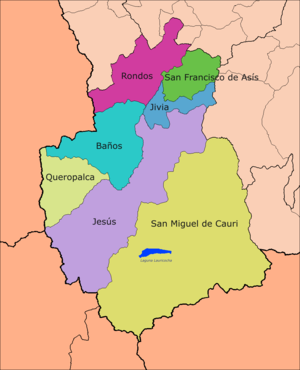
La province de Lauricocha est l'une des onze provinces de la région de Huánuco, dans le centre du Pérou. Son chef-lieu est la ville de Jesús.